Vincent Adler

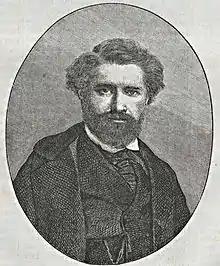
Portrait of Vincent Adler

Vincent Adler (3 April 1826, Győr – 4 January 1871, Geneva) was a Hungarian composer and pianist.